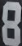
Number: 8